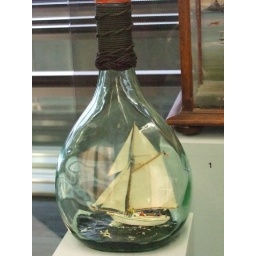
Friendship Sloop ship in a bottle by Don Hubbard 1983